Postal code

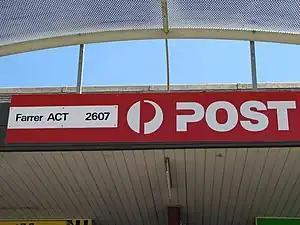
Post office sign in Farrer, Australian Capital Territory, showing postcode 2607

A postal code (also known locally in various English-speaking countries throughout the world as a postcode, post code, PIN or ZIP Code) is a series of letters or digits or both, sometimes including spaces or punctuation, included in a postal address for the purpose of sorting mail.